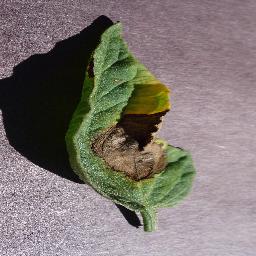
Label: Tomato___Early_blight